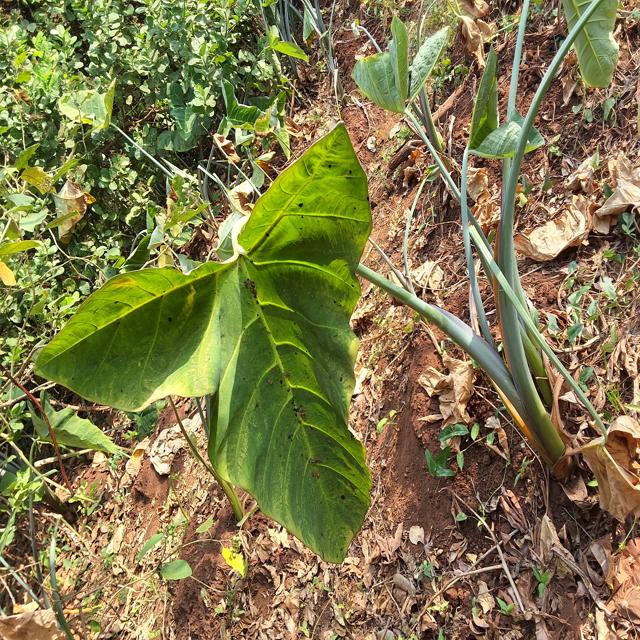
Label: Healthy